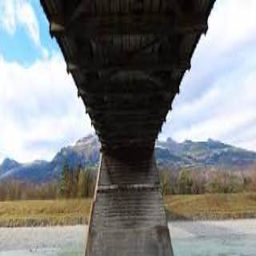
Old Rhine Bridge